Godley Reservoir

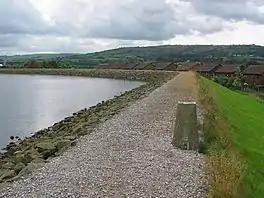
Godley Reservoir. Trig on a dam. Looking towards Werneth Low.

The Godley Reservoir is a reservoir in Godley, Hyde, Greater Manchester. It was completed in 1851, as a critical part of the Longdendale Chain project that brings fresh water to Manchester.